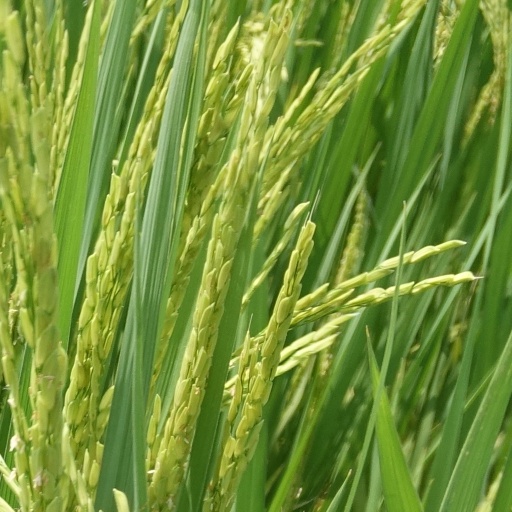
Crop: rice